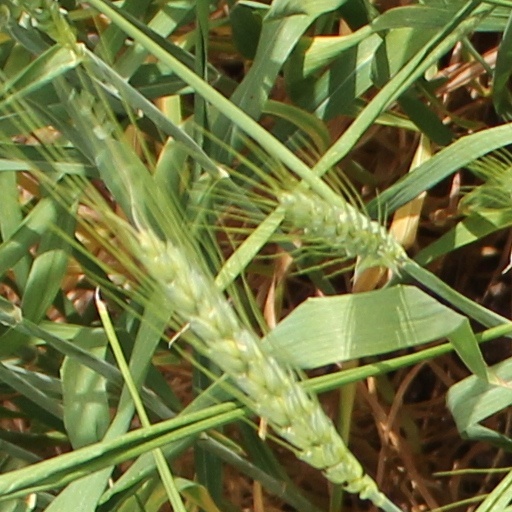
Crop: wheat